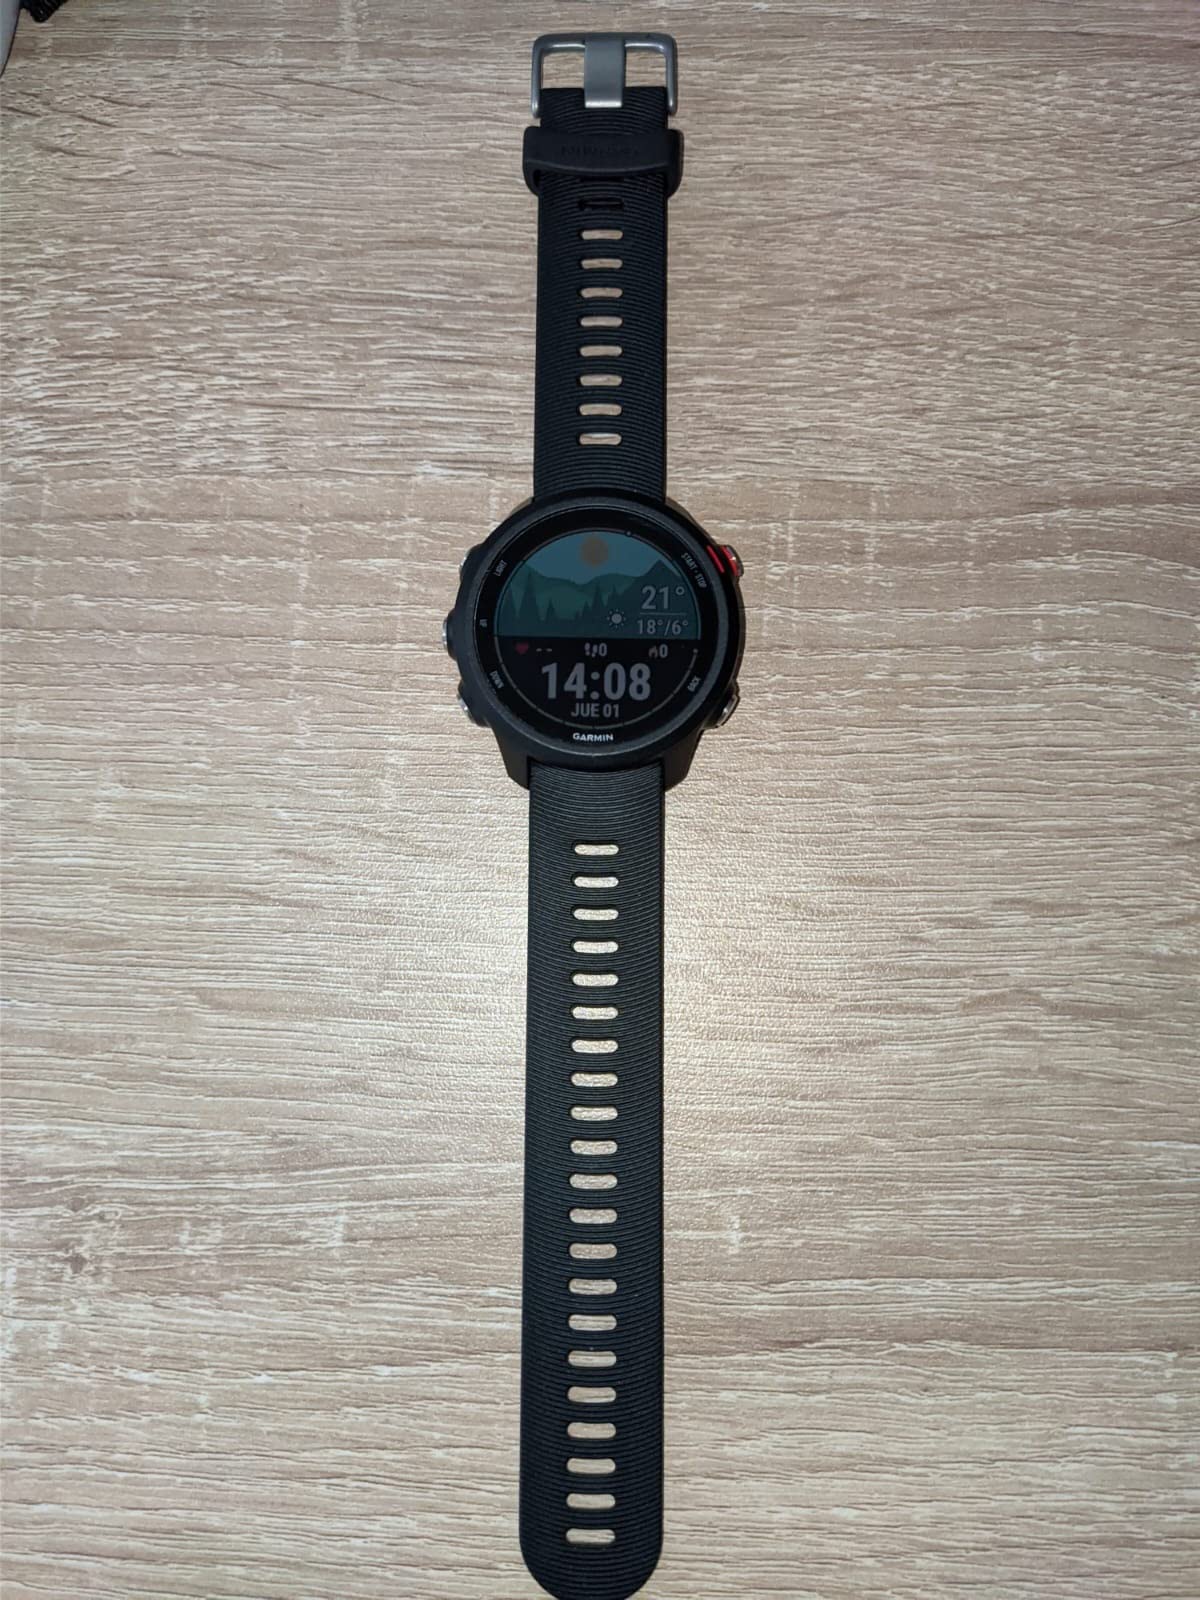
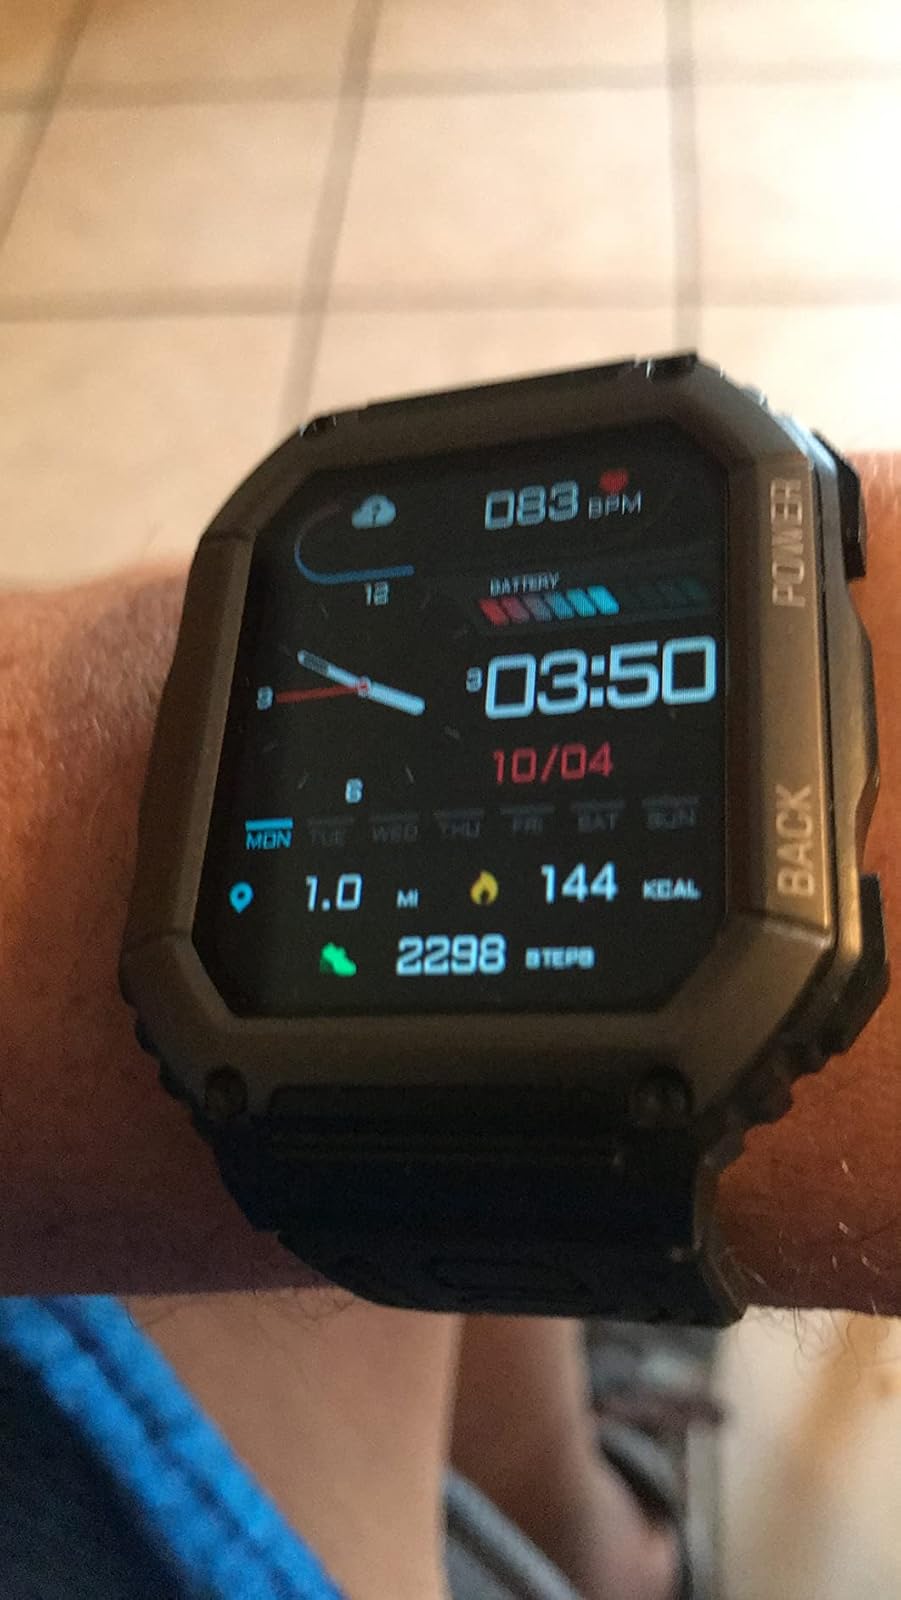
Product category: smartwatch
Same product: no